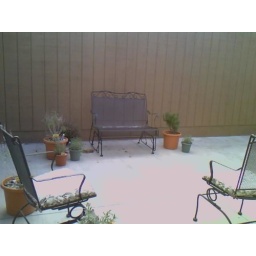
Not a good picture, but see that white stuff on the chairs and in the pots.